Kow Ata

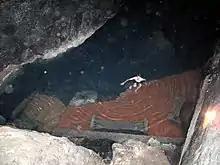
The lake as seen in 2009

Kow Ata (also The Bakharlyn) is an underground lake in an eponymous cave near Bäherden in Turkmenistan, at the foot of the Kopet Dag. It is the largest in Commonwealth of Independent States.